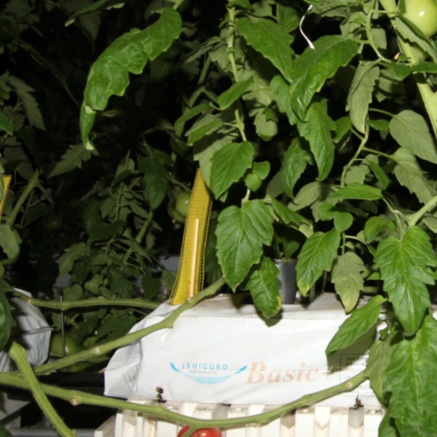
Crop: tomato